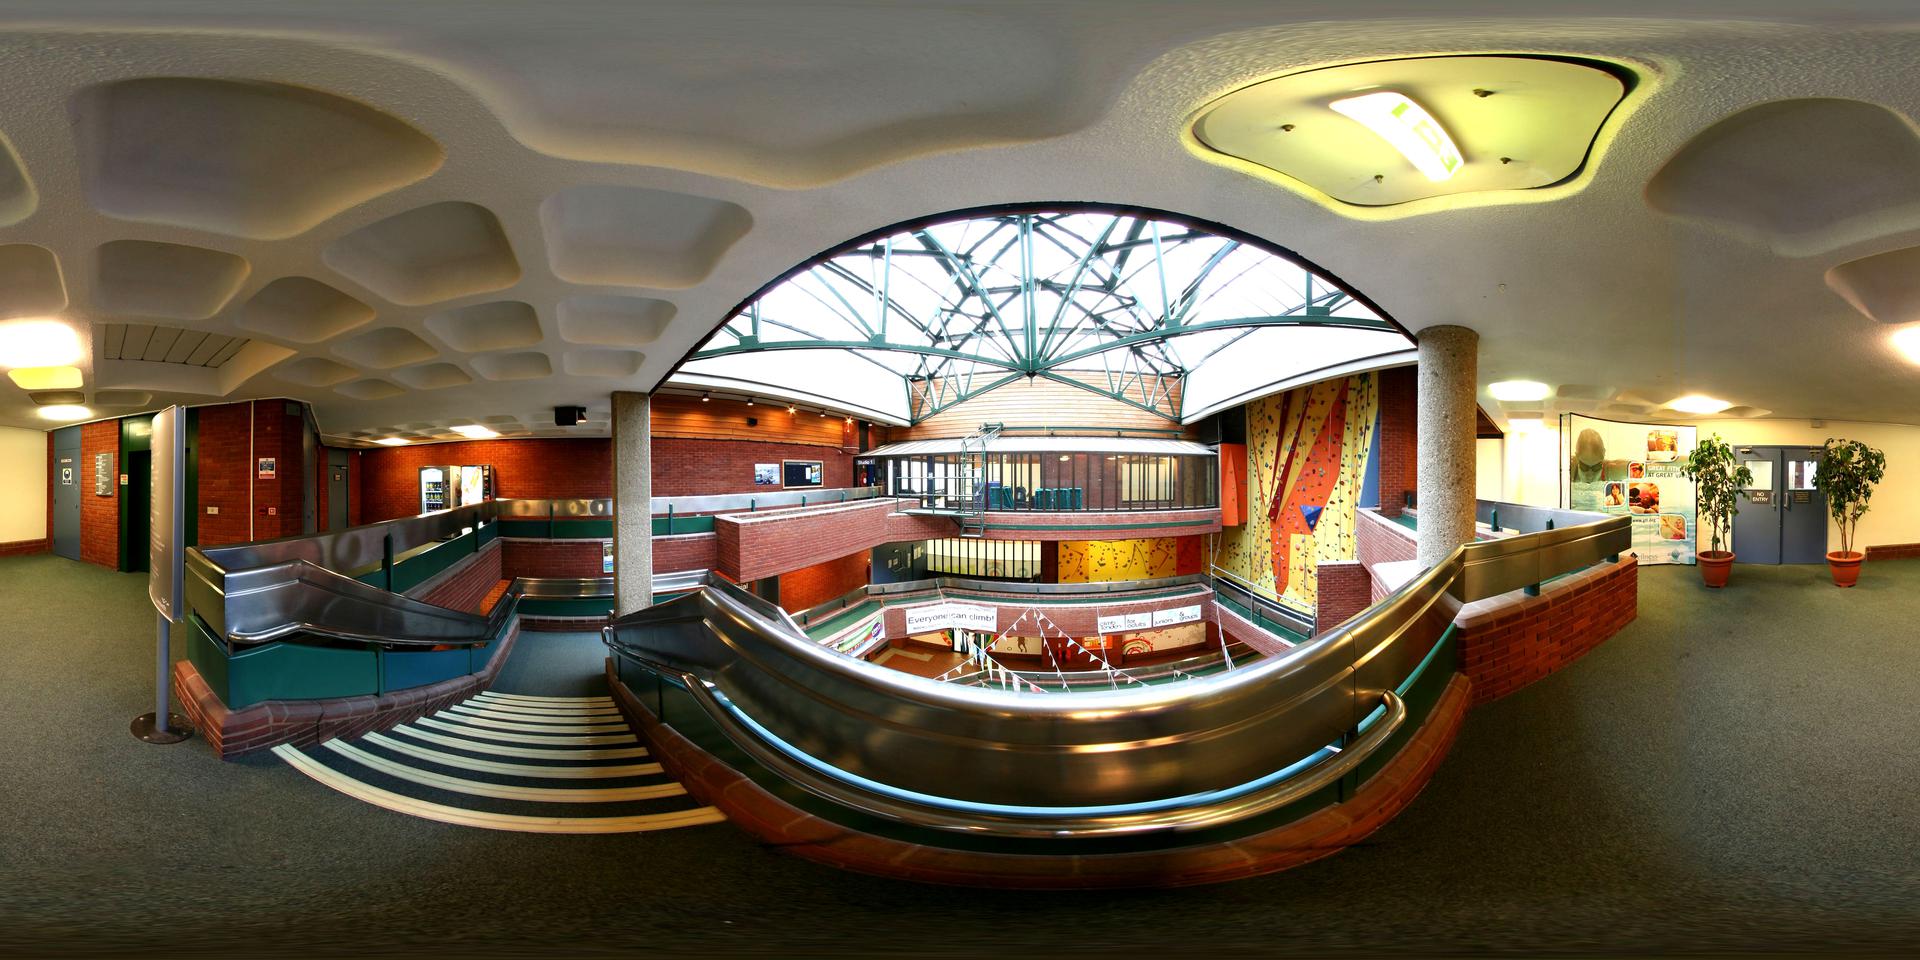
Referred object: The gate between two plants

Referred object: the colorful climbing wall

Referred object: the potted plant to the left of the blue double doors